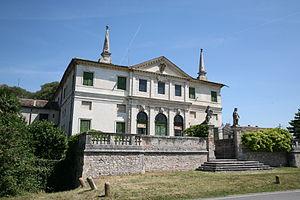
La villa Repeta est une villa veneta d'Andrea Palladio sise à Campiglia dei Berici, dans la province de Vicence et la région Vénétie en Italie.